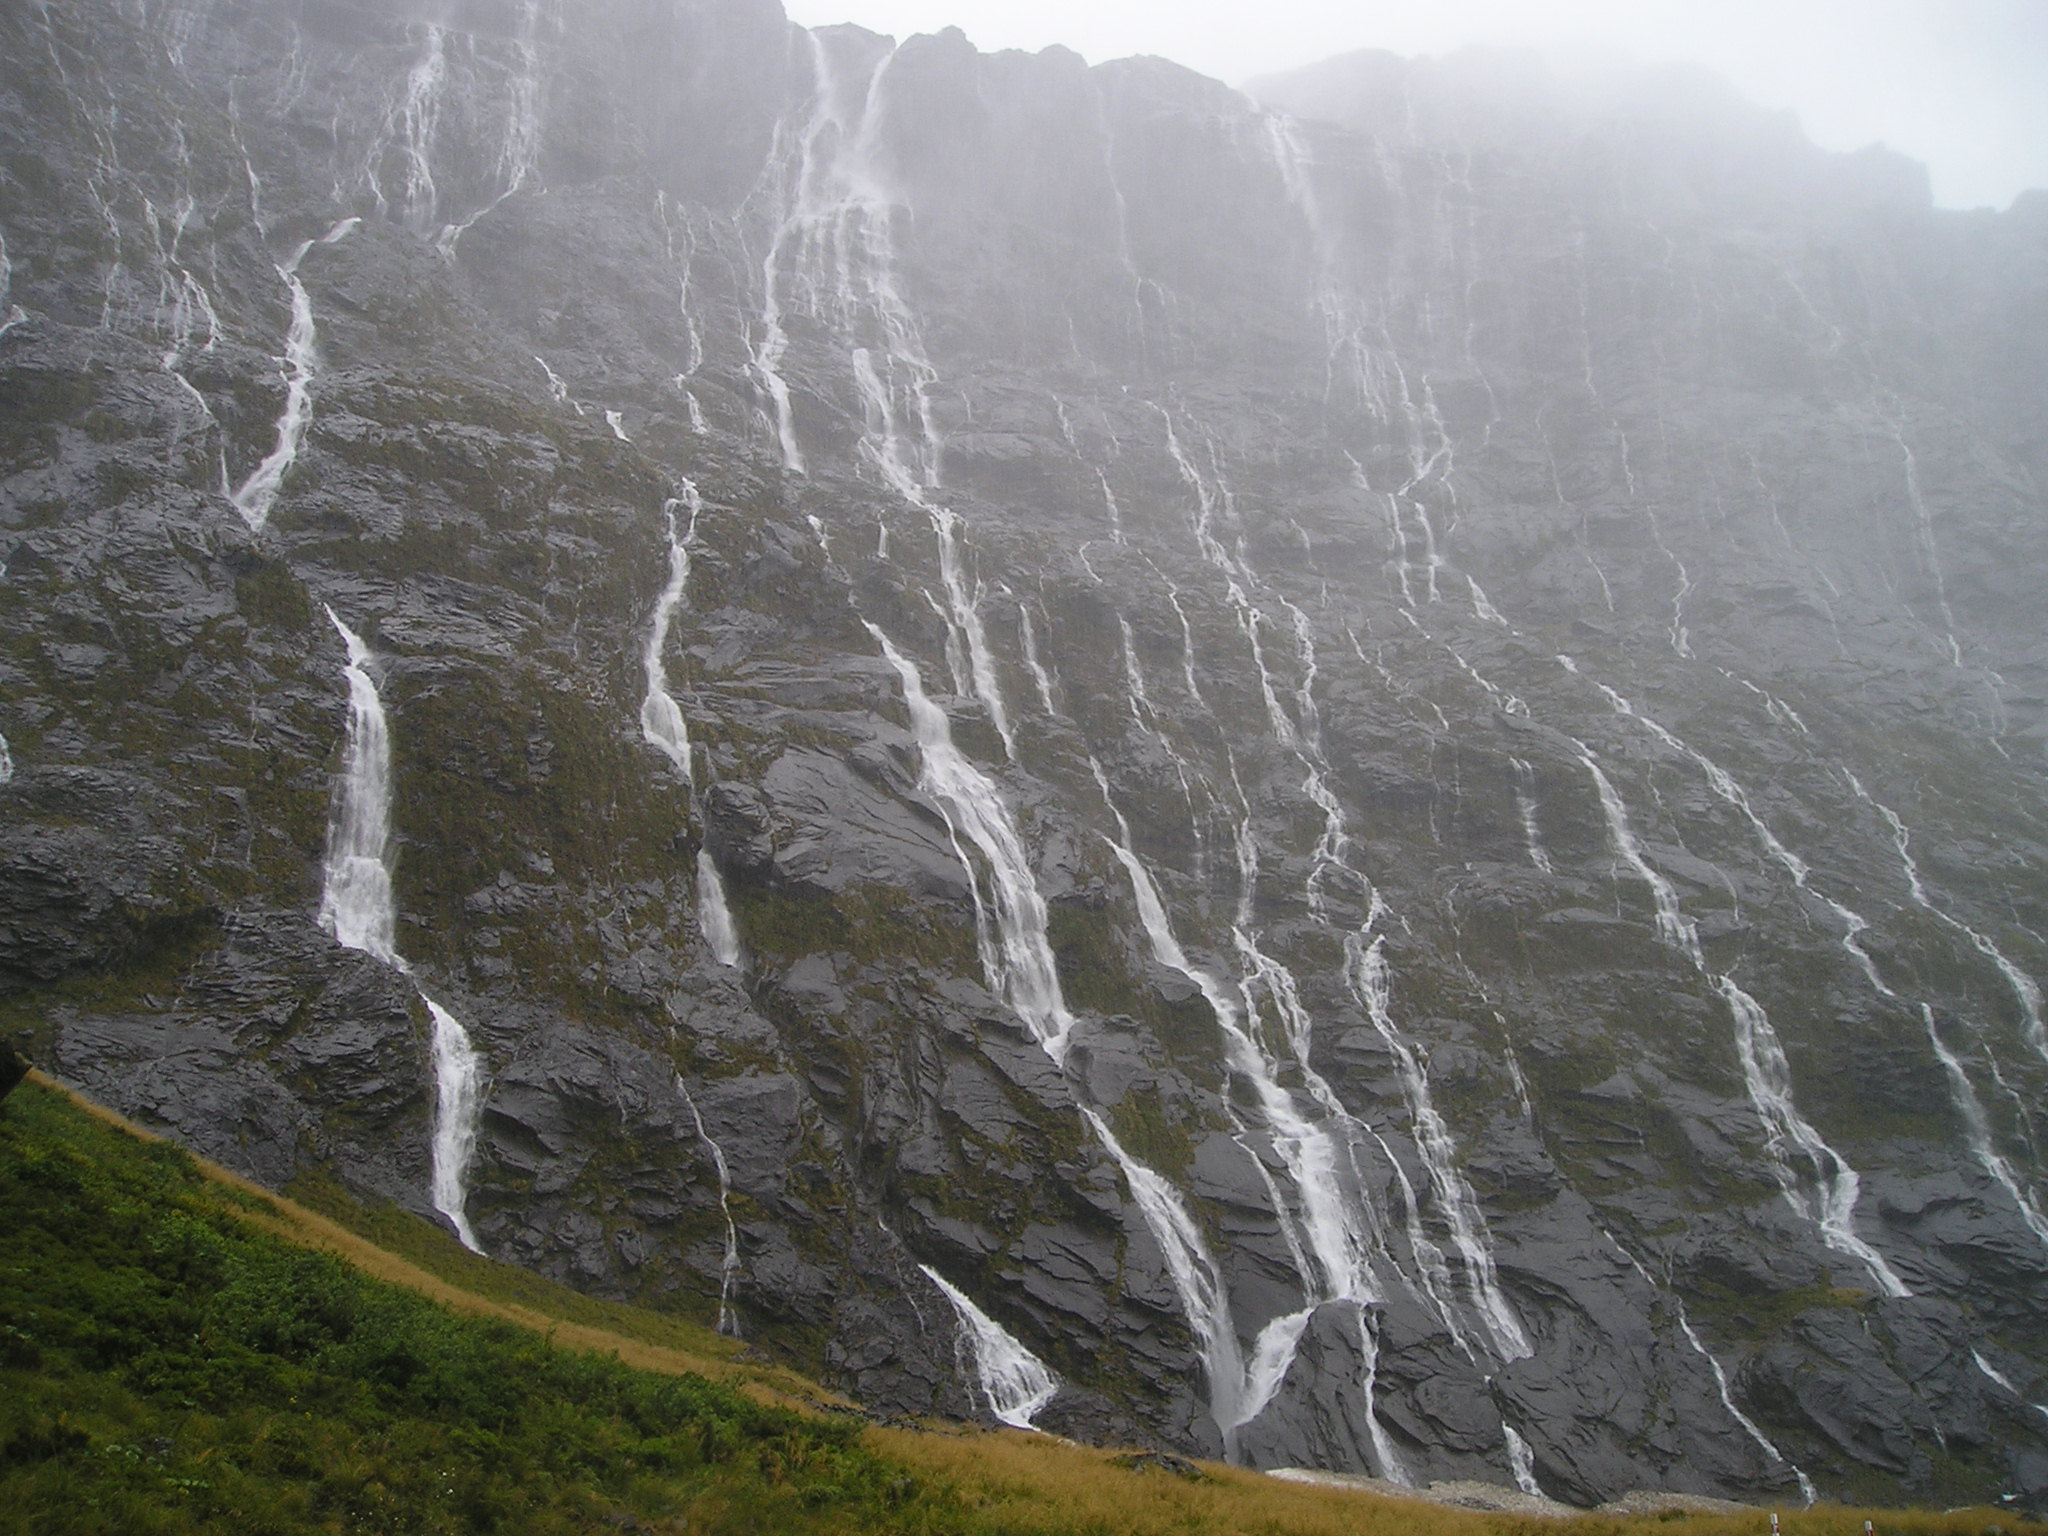
waterfall, mountain, valley, mountain range, cliff, weather, terrain, ridge, geology, waterfalls, new zealand, plateau, fiordland, water feature, landform, south island, mountain pass, atmospheric phenomenon, mountainous landforms, glacial landform, geological phenomenon